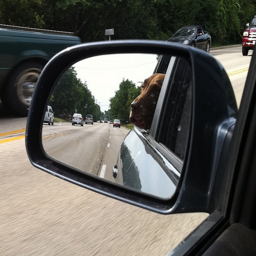
A rear view mirror on the side of a car door.
A dog looks out of a car window and is seen in a rear view mirror.
A dog is reflected in a rear view mirror of a car.
Brown dog sticking its head out of a car window.
Side view car mirror with face of brown dog.